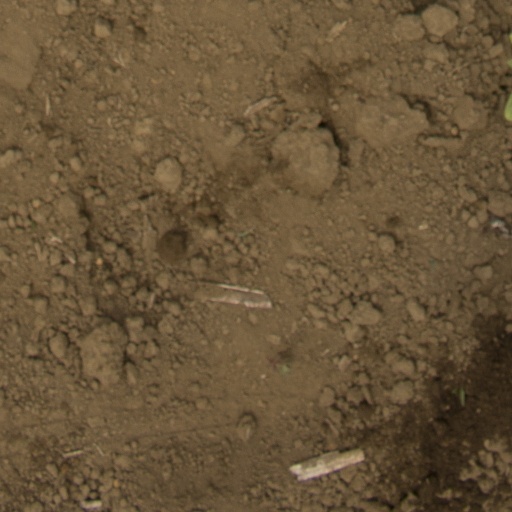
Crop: Jerusalem artichoke